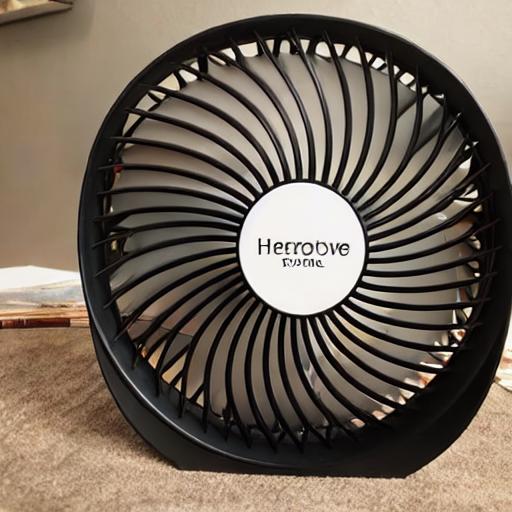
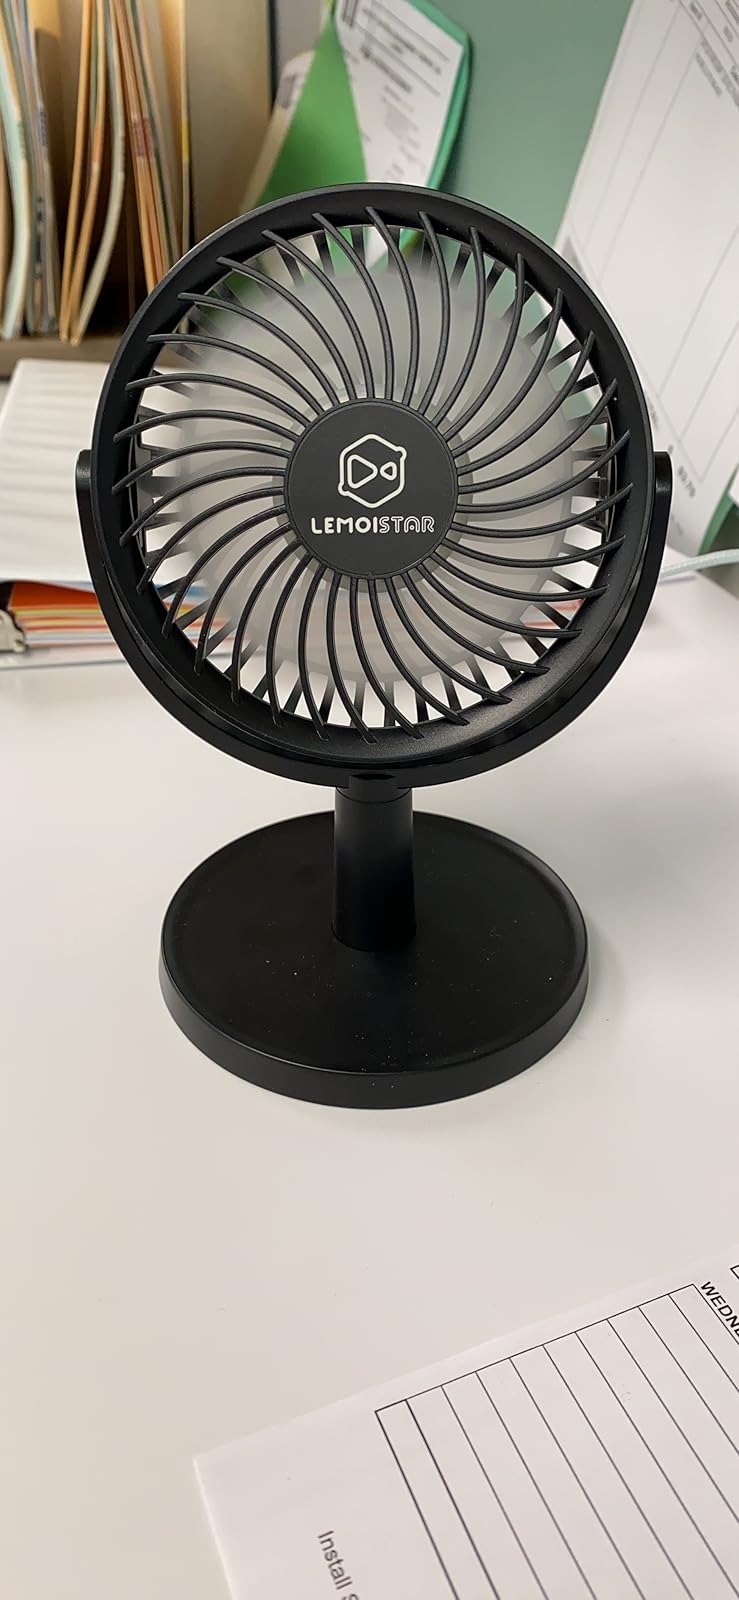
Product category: fan
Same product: no